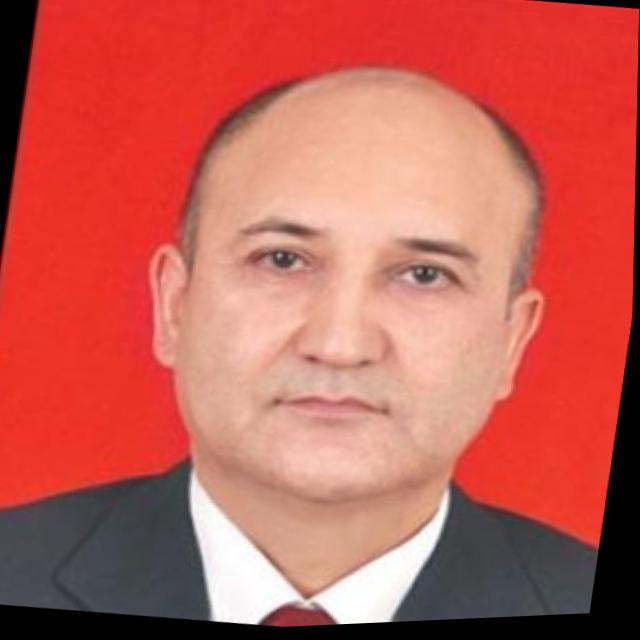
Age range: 45-64